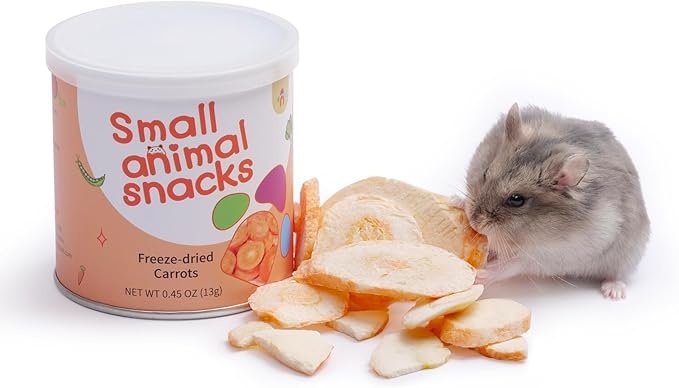
Niteangel Hamster Snack & Treats Toy - Small Animal Natural Treat for Dwarf Syrian Robo Hamsters Gerbils Mice Lemmings Degus or Other Small-Sized Pets
About This Gourmet Green Delight for Your Small Companions: Introducing Niteangel's Freeze-dried Carrots, a sensation to elevate your pet's dining experience. Crafted with care, these green hamster treats delights are a gourmet feast that promises to have your furry friends clamoring for more. Perfect for hamsters, guinea pigs, and various small pets. Nutrient-Rich Powerhouse for Optimal Health: Unleash the goodness of nutrients! Niteangel small animal treats are a nutritional powerhouse, delivering essential vitamins and minerals for your pets' optimal health and overall well-being. Witness their vitality and vibrancy as they thrive on a diet that supports their active lifestyle. Pure Goodness, No Additives: Your pets deserve the purest treats. Niteangel ensures a wholesome experience with zero Additives. We take pride in providing a natural and additive-free source of joy, offering your beloved companions the unadulterated goodness of hamster dietary supplements – a worry-free delight. Playful Bites, Happy Pets: Turn ordinary moments into playful adventures! Niteangel vegetarian hamster treats not only serves as a treat but creates an engaging experience. Fuel your pet's playful spirit and delight as they relish the joy in every bite. Versatile Delicacy, One Treat Fits All: From hamsters to gerbils, mice, degus, chinchillas, and more, Niteangel small animal snacks are a versatile delight for a range of small pets. Make every meal a celebration, and immerse your pet the world of Niteangel treats – a delicacy that transcends species. Overview Brand : Niteangel Flavor : Freeze-dried Carrots Age Range (Description) : All Life Stages Item Form : Flake Specific Uses For Product : Active
Brand: Niteangel
Category: Animals & Pet Supplies > Pet Supplies > Small Animal Supplies > Small Animal Treats